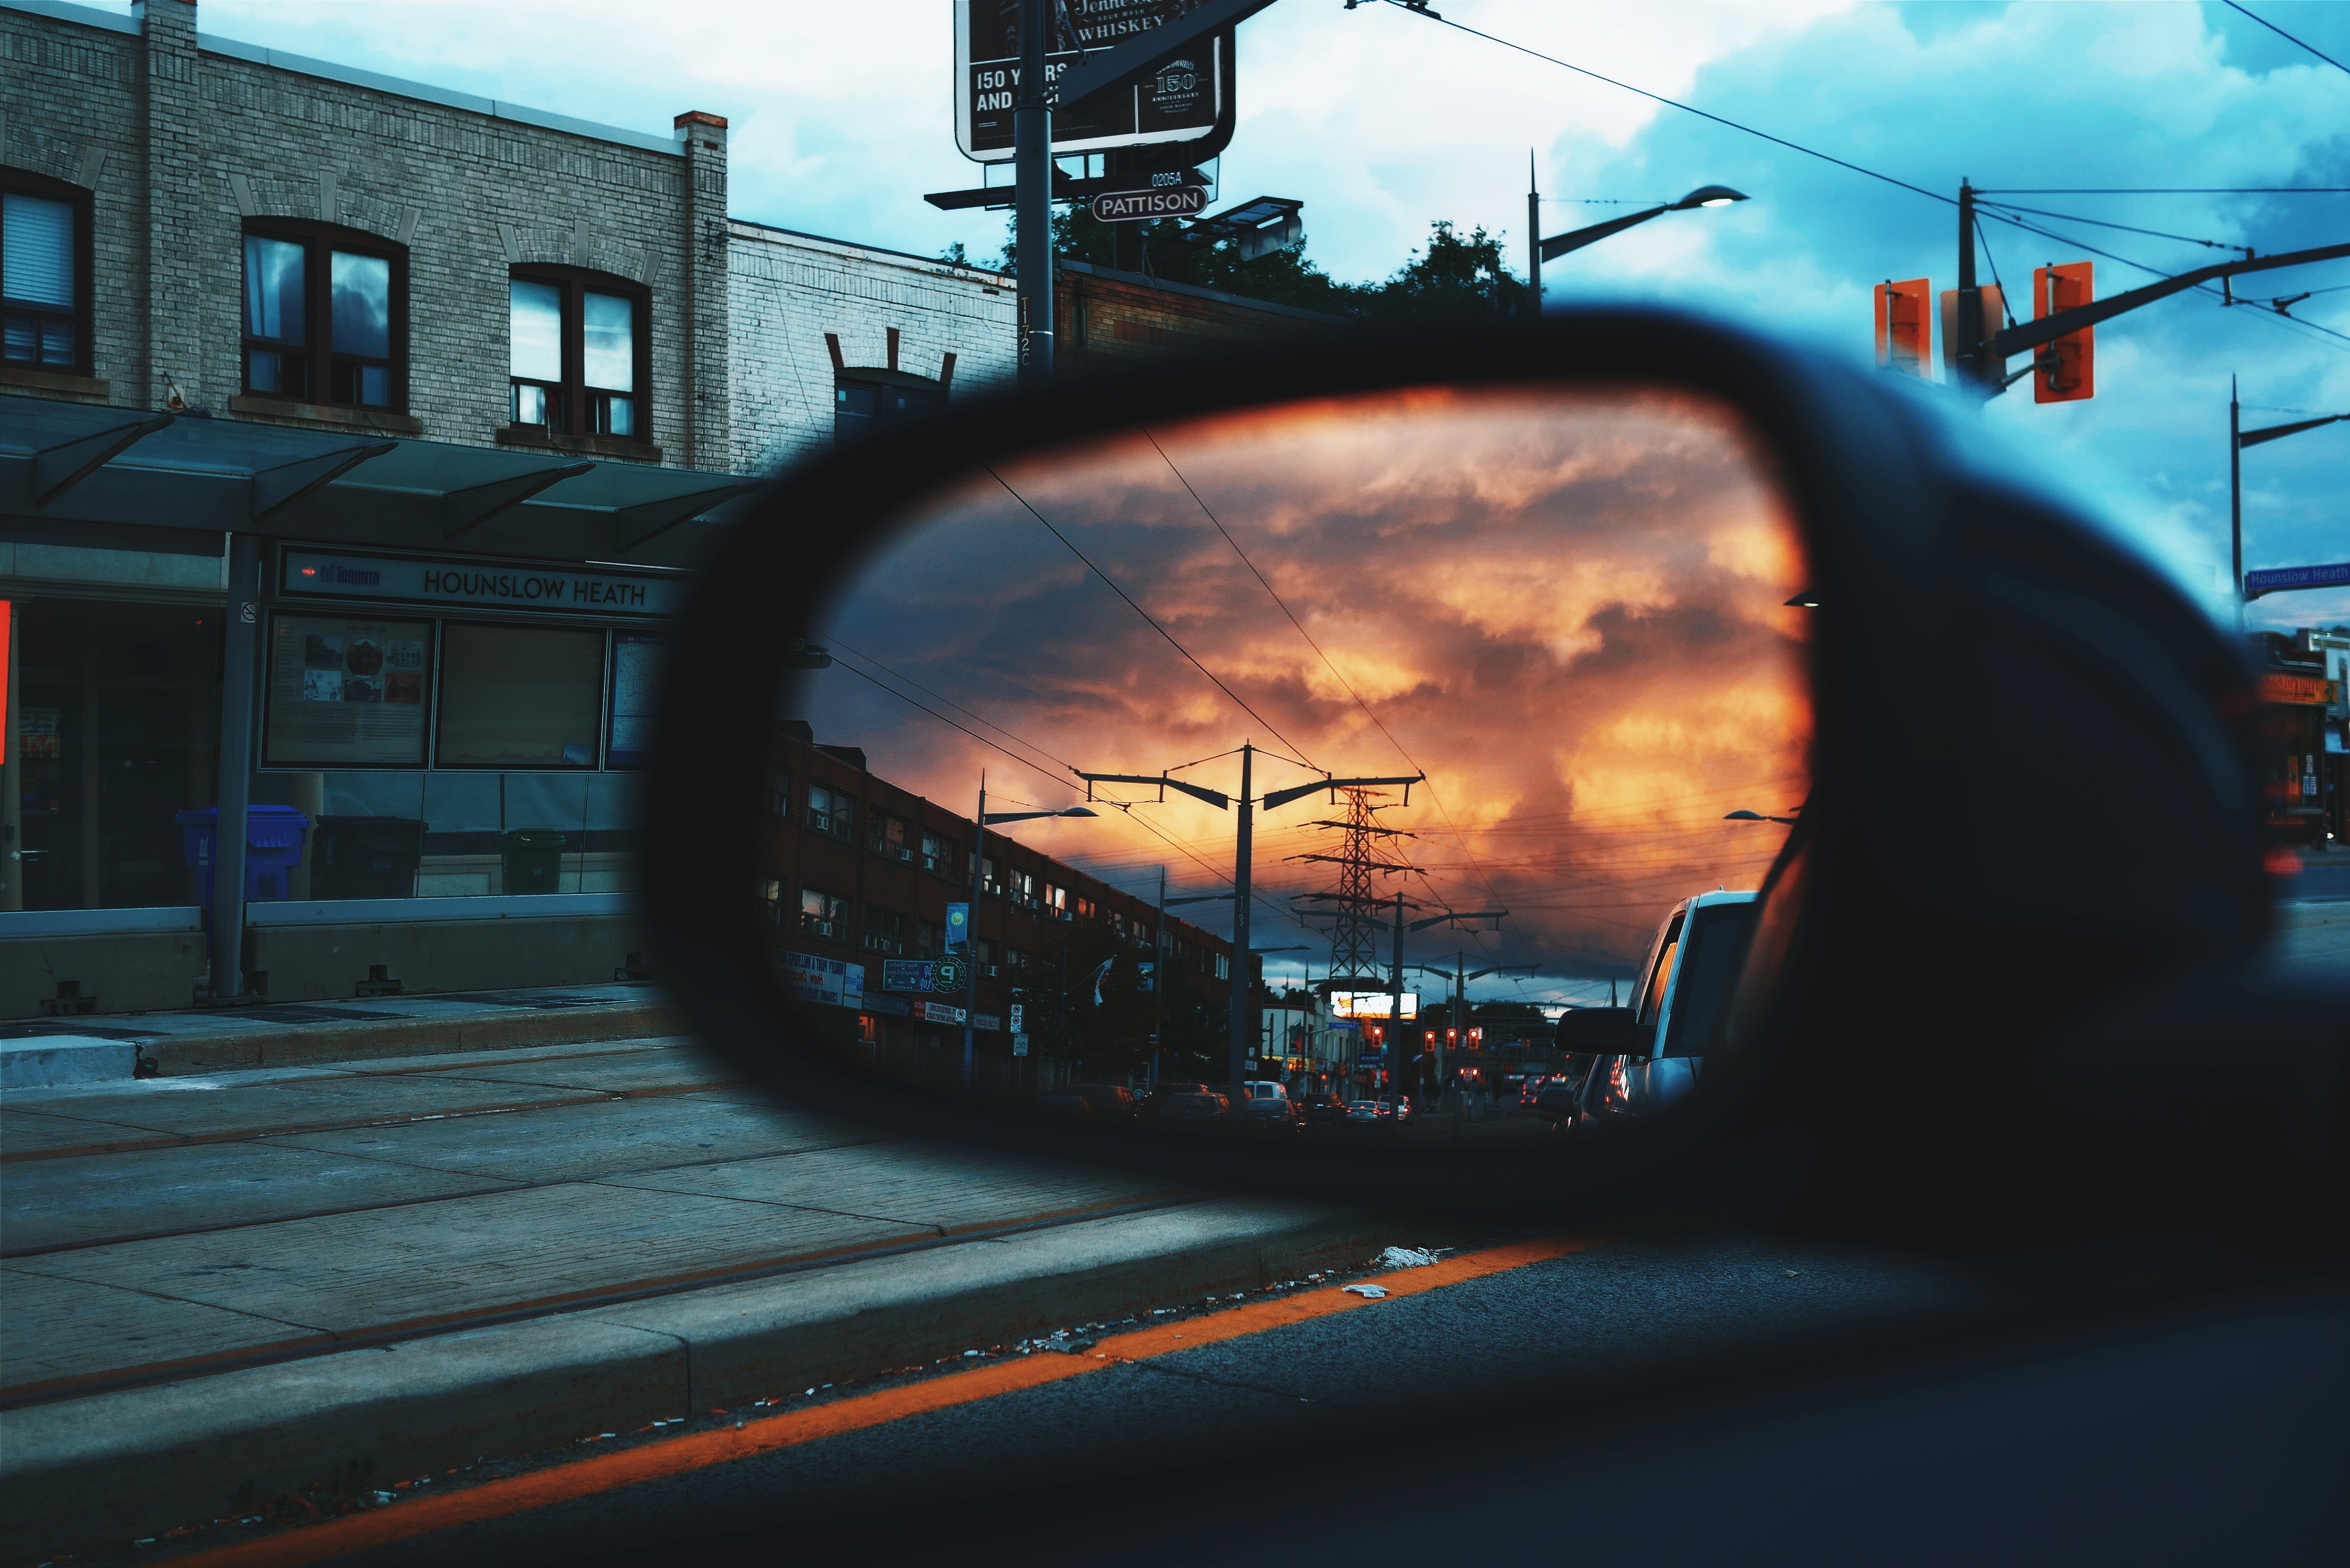
light, sunset, road, car, night, automobile, transport, evening, reflection, vehicle, color, auto, darkness, blue, infrastructure, mirror, atmosphere of earth